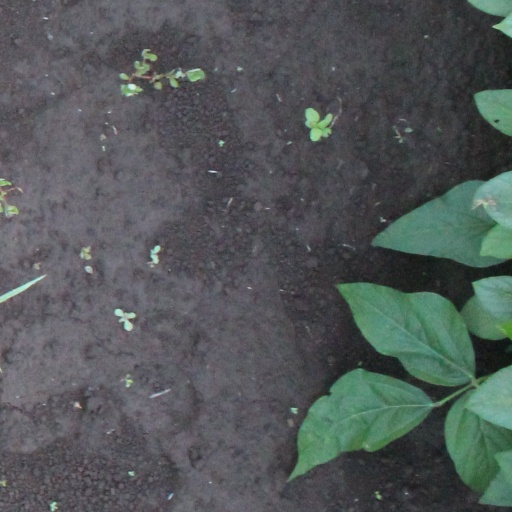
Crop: soybean